Piter FM

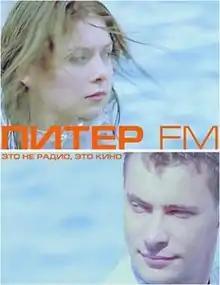
Official movie poster

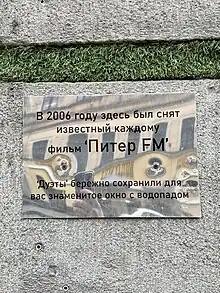
Plaque at filming site in Saint Petersburg

Piter FM is a 2006 Russian romantic comedy-drama film directed by Oksana Bychkova and starring Ekaterina Fedulova, Yevgeny Tsyganov and Alexey Barabash. The plot revolves around the serendipitous and unexpected romance between a young man and woman living in St. Petersburg.